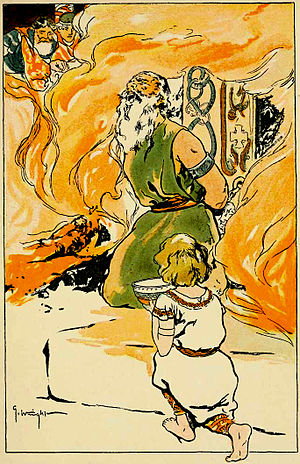
Agnar
Tegning fra 1908 af Agnar, der hjælper Odin (forklædt som Grímnir) under Geirrøds tortur.
Agnar er i nordisk mytologi søn af sagnkongen Geirrød. Han overtager Geirrøds kongerige, når denne dør.